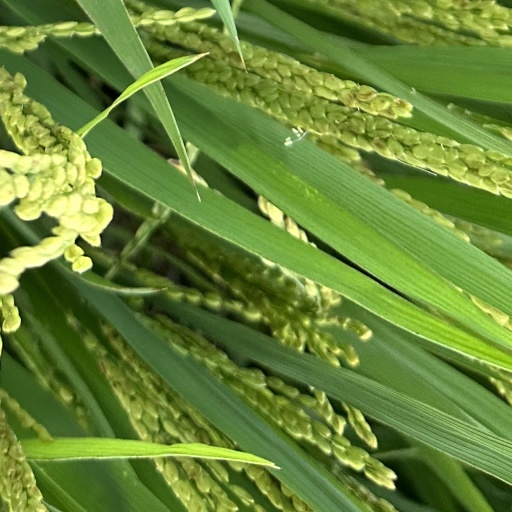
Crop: rice